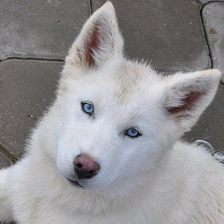
Label: animals